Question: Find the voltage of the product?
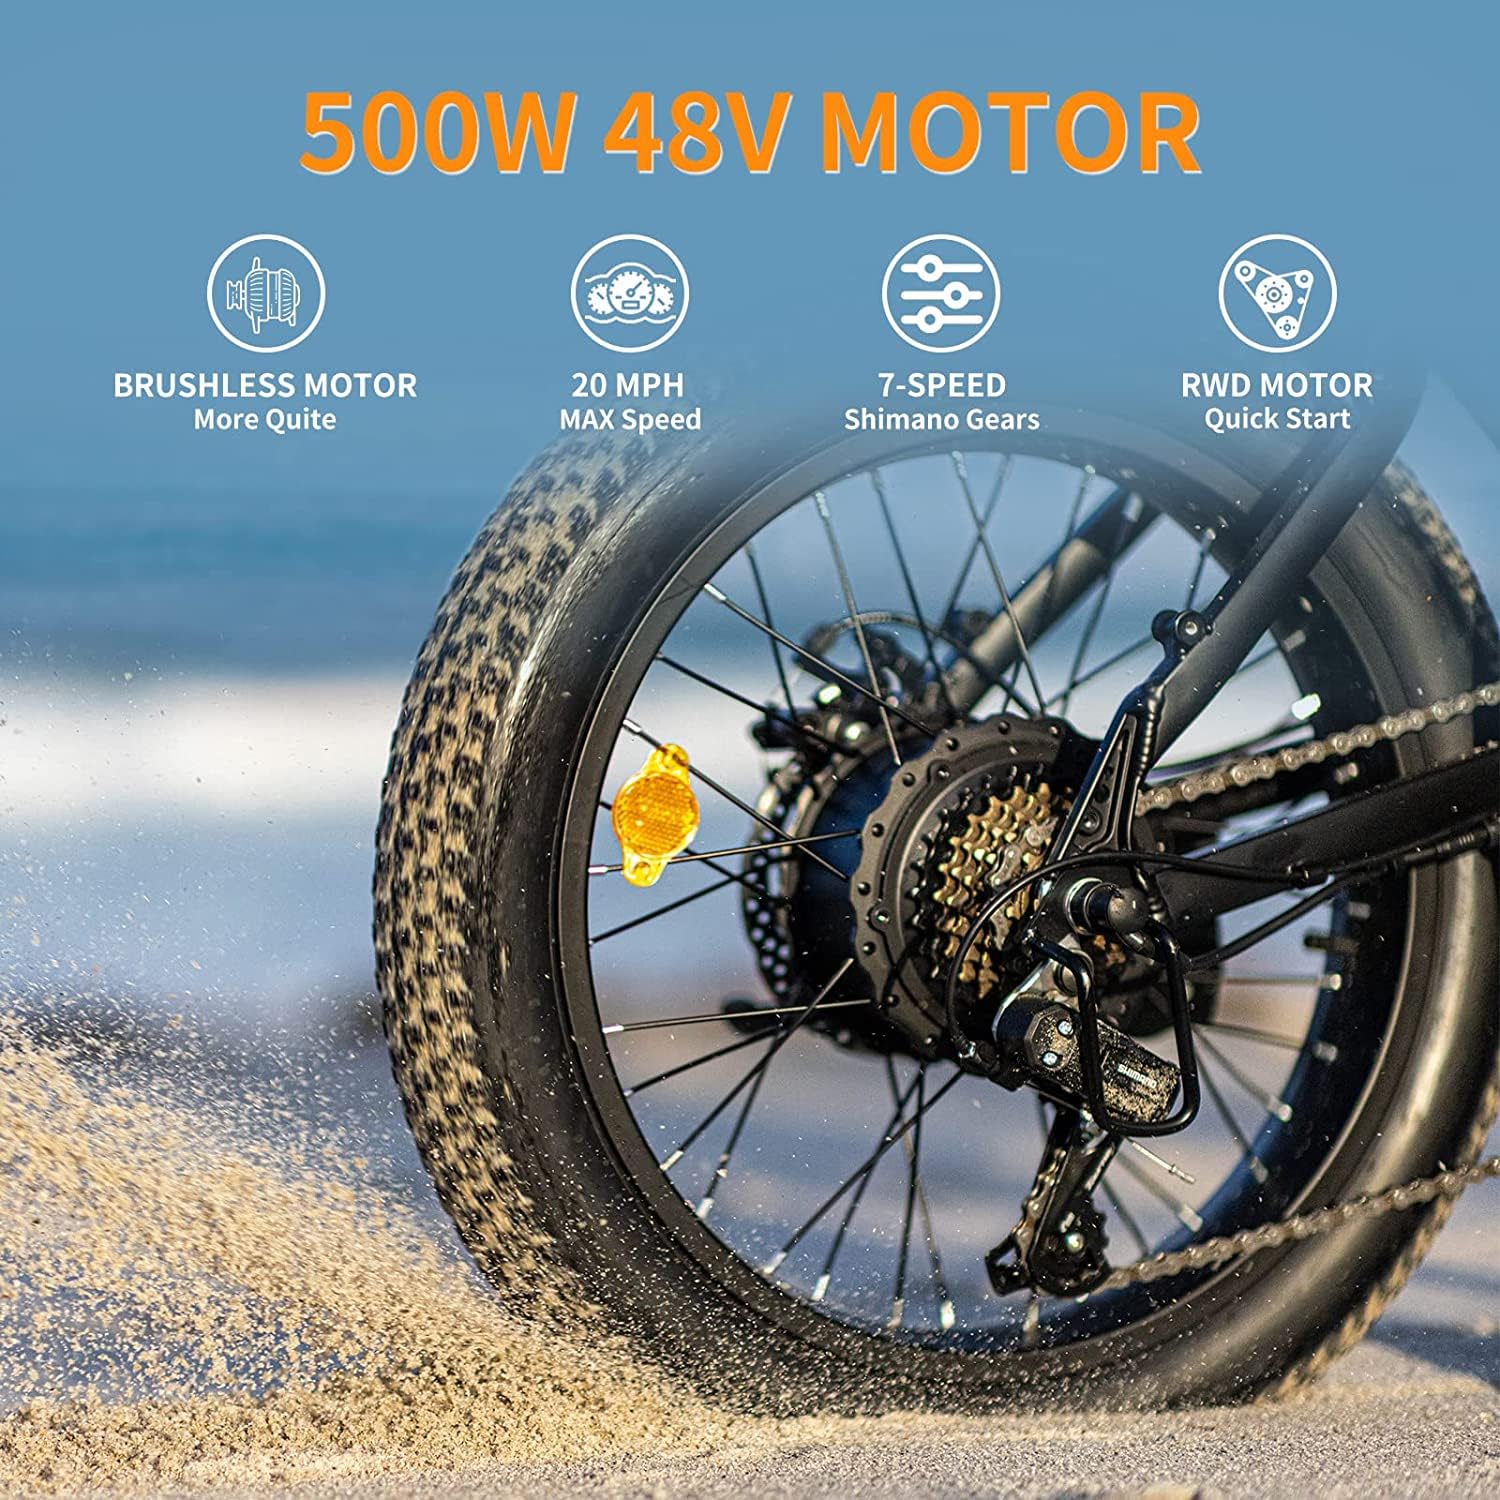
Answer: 48.0 volt